Vinnytsia massacre

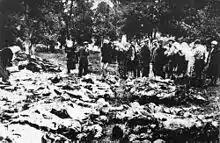

The Vinnytsia massacre was the mass execution of between 9,000 and 11,000 people in the Ukrainian town of Vinnytsia by the Soviet secret police NKVD during the Great Purge in 1937–1938, which Nazi Germany discovered during its occupation of Ukraine in 1943. The investigation of the site first conducted by the international Katyn Commission coincided with the discovery of a similar mass murder site of Polish prisoners of war in Katyn. Among the 679 dead identified by the Germans in 1943, there were also a certain number of Russians and 28 Poles (according to the latest data, the number of Poles killed by the NKVD in the city could amount to over 3,000). Nazi propaganda invoked mention of the massacre to illustrate communist terror by the Soviet Union.